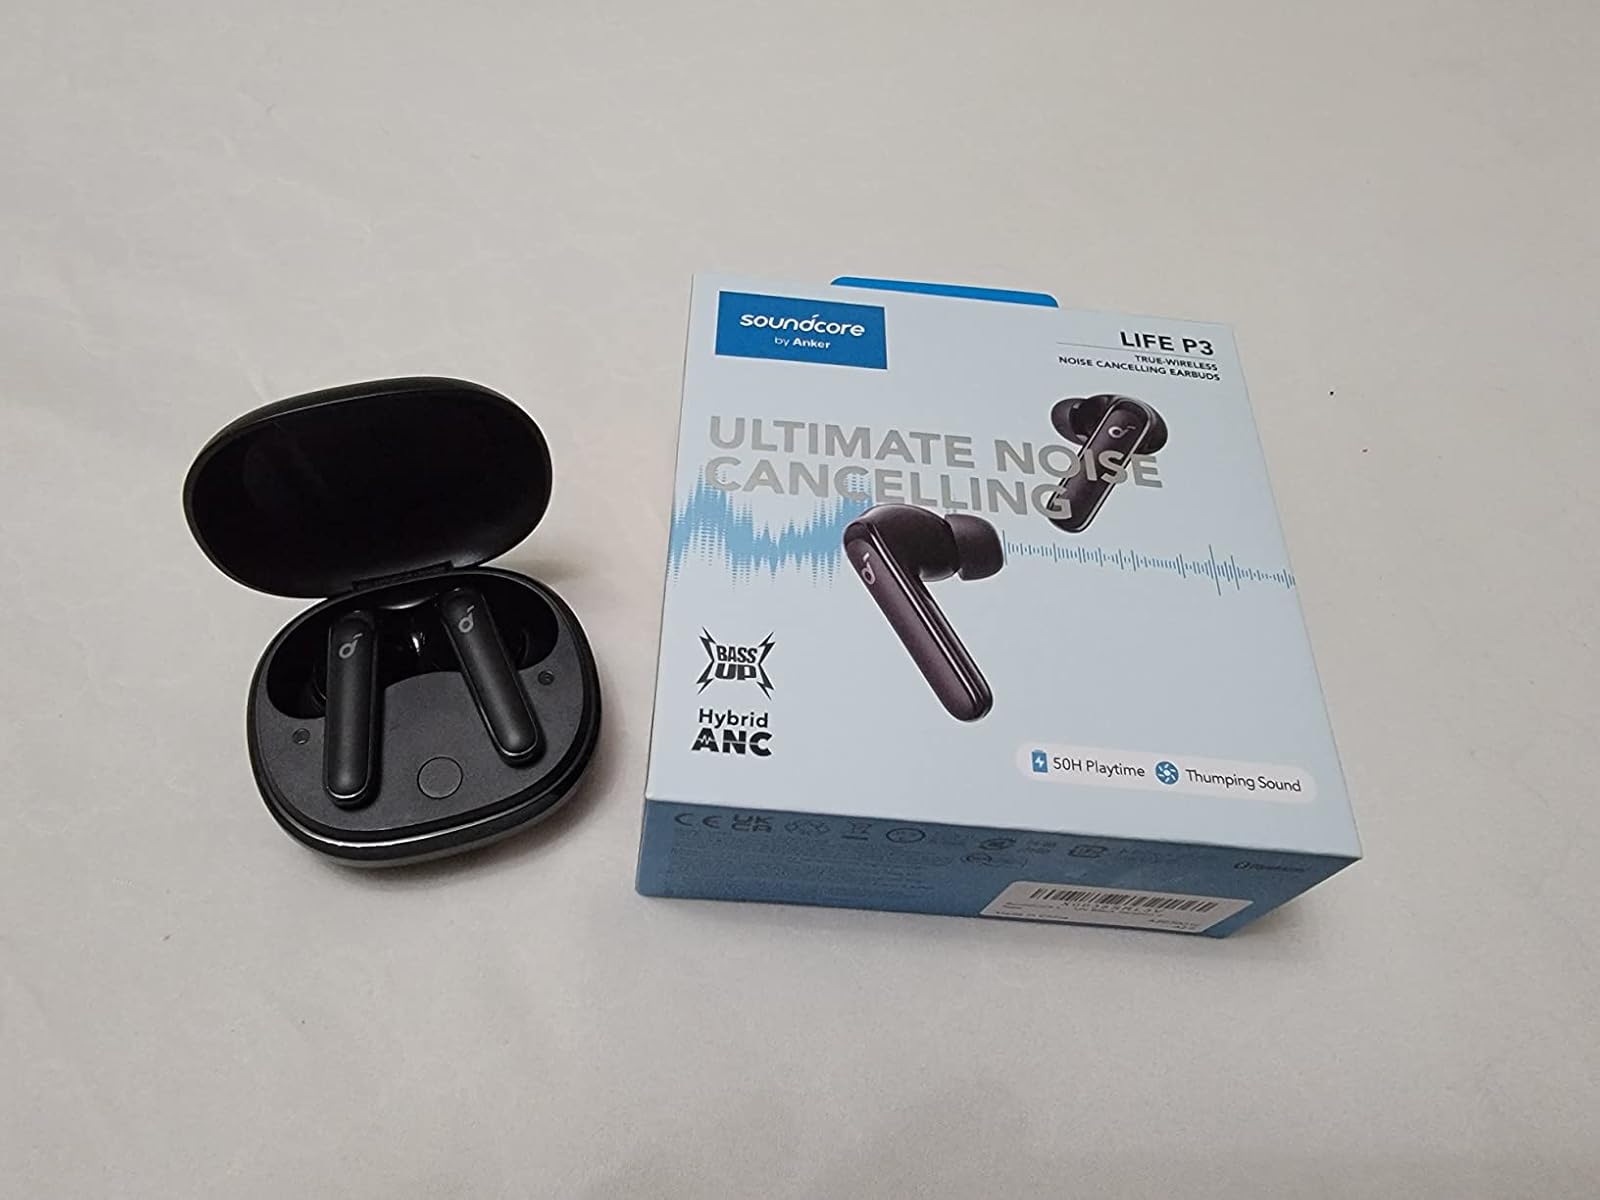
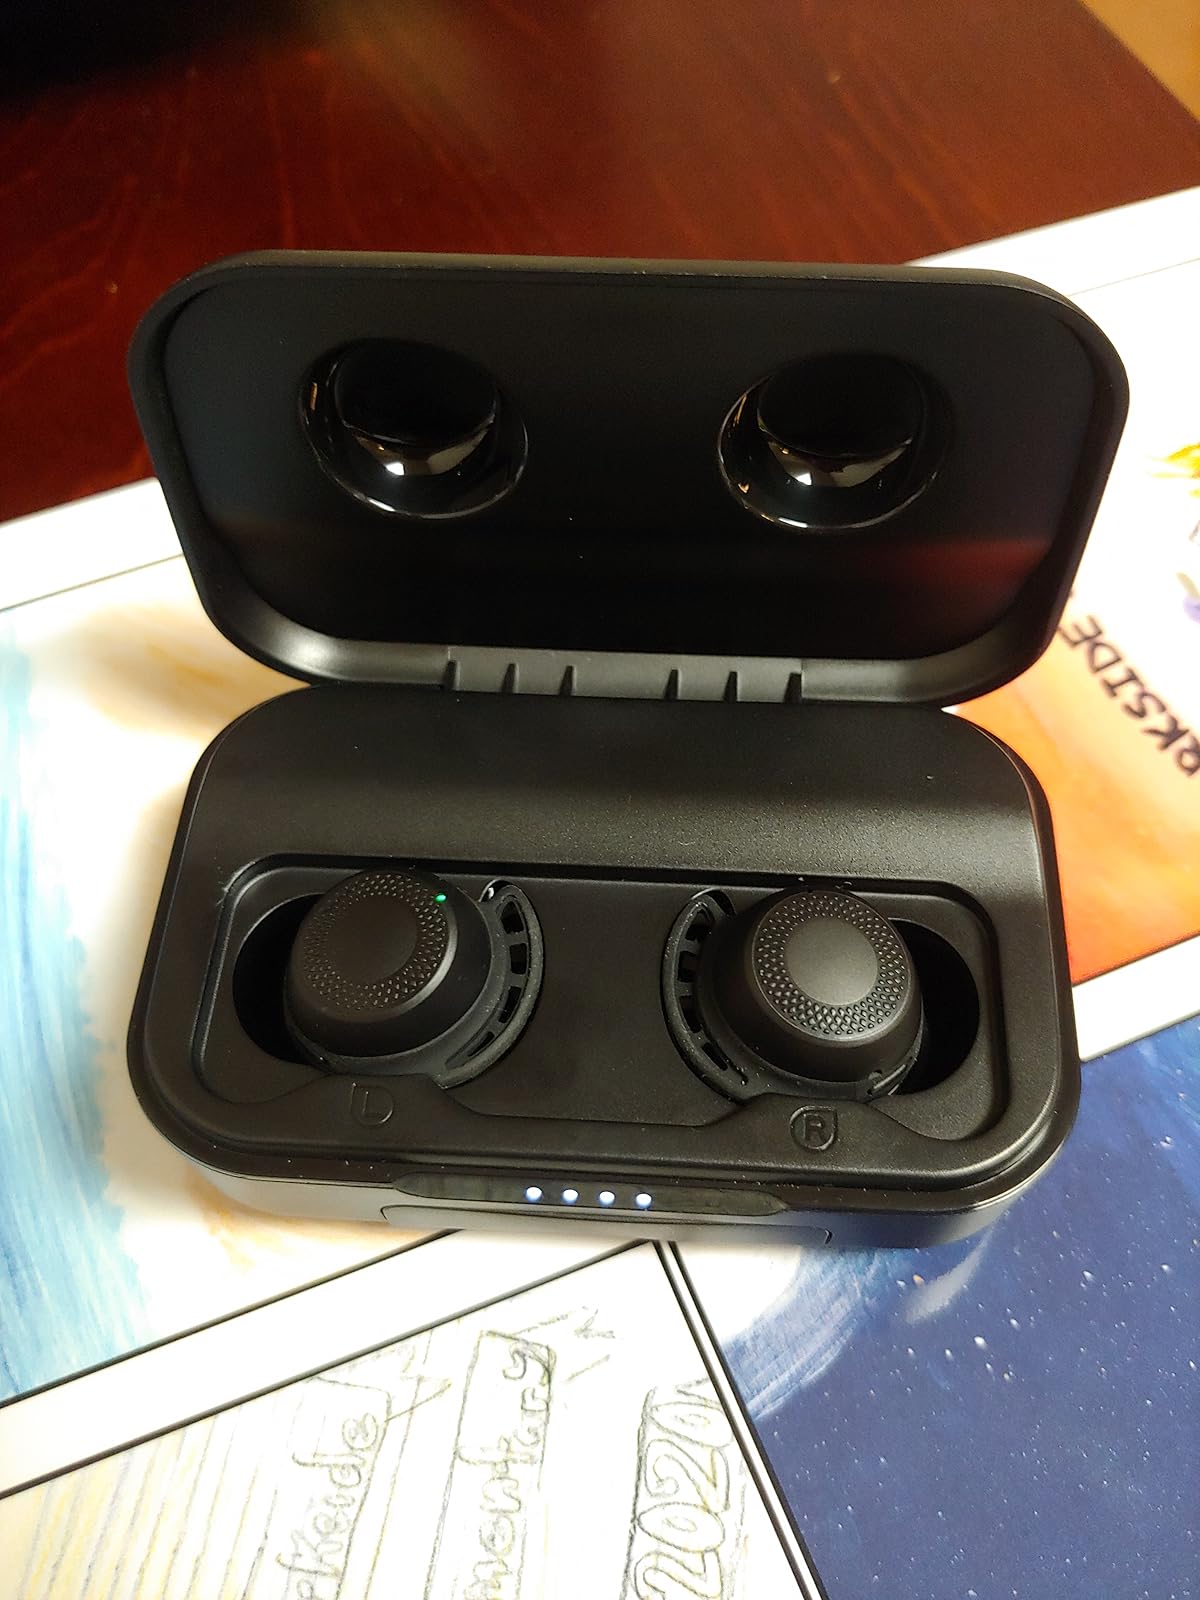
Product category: earbuds
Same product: no